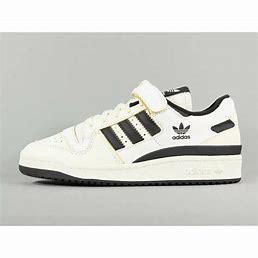
Brand: Adidas
Model: Forum 84